Croatian War of Independence

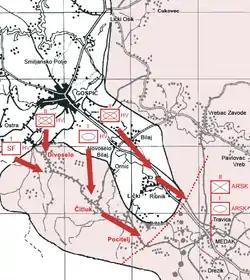
Map of Operation Medak Pocket

On October 3, the Yugoslav Navy renewed its blockade of the main ports of Croatia. This move followed months of standoff for JNA positions in Dalmatia and elsewhere now known as the Battle of the Barracks. It also coincided with the end of Operation Coast-91, in which the JNA failed to occupy the coastline in an attempt to cut off Dalmatia's access to the rest of Croatia.